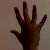
The image shows a hand gesture representing the number 5 in Indian Sign Language.